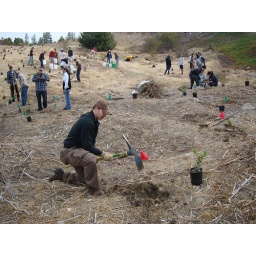
100 ESF California volunteers plant 250 trees alongside members of Gethsemane Lutheran Church in San Diego's Ruffin Canyon.